Mustamäe Ski Jumping Hill

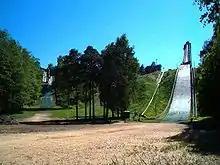
Mustamäe Ski Jumping Hill

Mustamäe Ski Jumping Hill is a ski jumping hill in Mustamäe, Tallinn, Estonia.